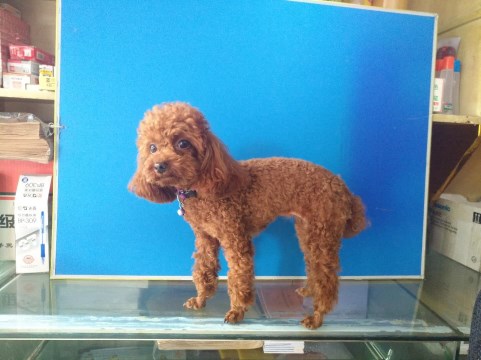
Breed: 7449-n000128-teddy